Dominion 6.11 in Osaka-jo Hall

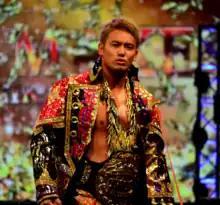
Kazuchika Okada, who made his sixth defense of the IWGP Heavyweight Championship in the main event

Dominion 6.11 in Osaka-jo Hall was main evented by Kazuchika Okada making his sixth defense of the IWGP Heavyweight Championship against Kenny Omega. This would be a rematch from Wrestle Kingdom 11 in Tokyo Dome, where Okada successfully defended the title against Omega in a match that earned critical acclaim, including a six-star rating (on a scale of zero to five) from Dave Meltzer of the "Wrestling Observer Newsletter". Following Wrestle Kingdom 11, Omega took a hiatus from NJPW to "reassess [his] future", stating he was "weighing all options". Despite interest from WWE, Omega eventually decided to remain with NJPW and returned to the promotion in late February. Upon his return, Omega set himself a deadline to claim the IWGP Heavyweight Championship, planning to be the champion when NJPW presents the G1 Special in USA shows in Long Beach, California on July 1 and 2, 2017. His quickest way to another title shot was through the 2017 New Japan Cup, but his plan was derailed by Tomohiro Ishii, who eliminated him from the tournament in the first round. Meanwhile, Okada continued defending the IWGP Heavyweight Championship, defeating Minoru Suzuki and New Japan Cup winner Katsuyori Shibata. On May 3 at Wrestling Dontaku 2017, Omega avenged his loss from the New Japan Cup by defeating Tomohiro Ishii and following the main event of the show, where Okada successfully defended the IWGP Heavyweight Championship against Omega's Bullet Club stablemate Bad Luck Fale, he was nominated by the champion as his next challenger at Dominion 6.11 in Osaka-jo Hall. Okada stated that he decided to nominate Omega due to wanting to face the strongest possible challenger. The match was officially announced two days later. In an out-of-character interview, Omega stated that he thought that it was "too soon to revisit [the match]", but recognized that "there comes a time in business when it's just important to move numbers, put asses in seats, as the saying goes, and you have to come out guns blazing".